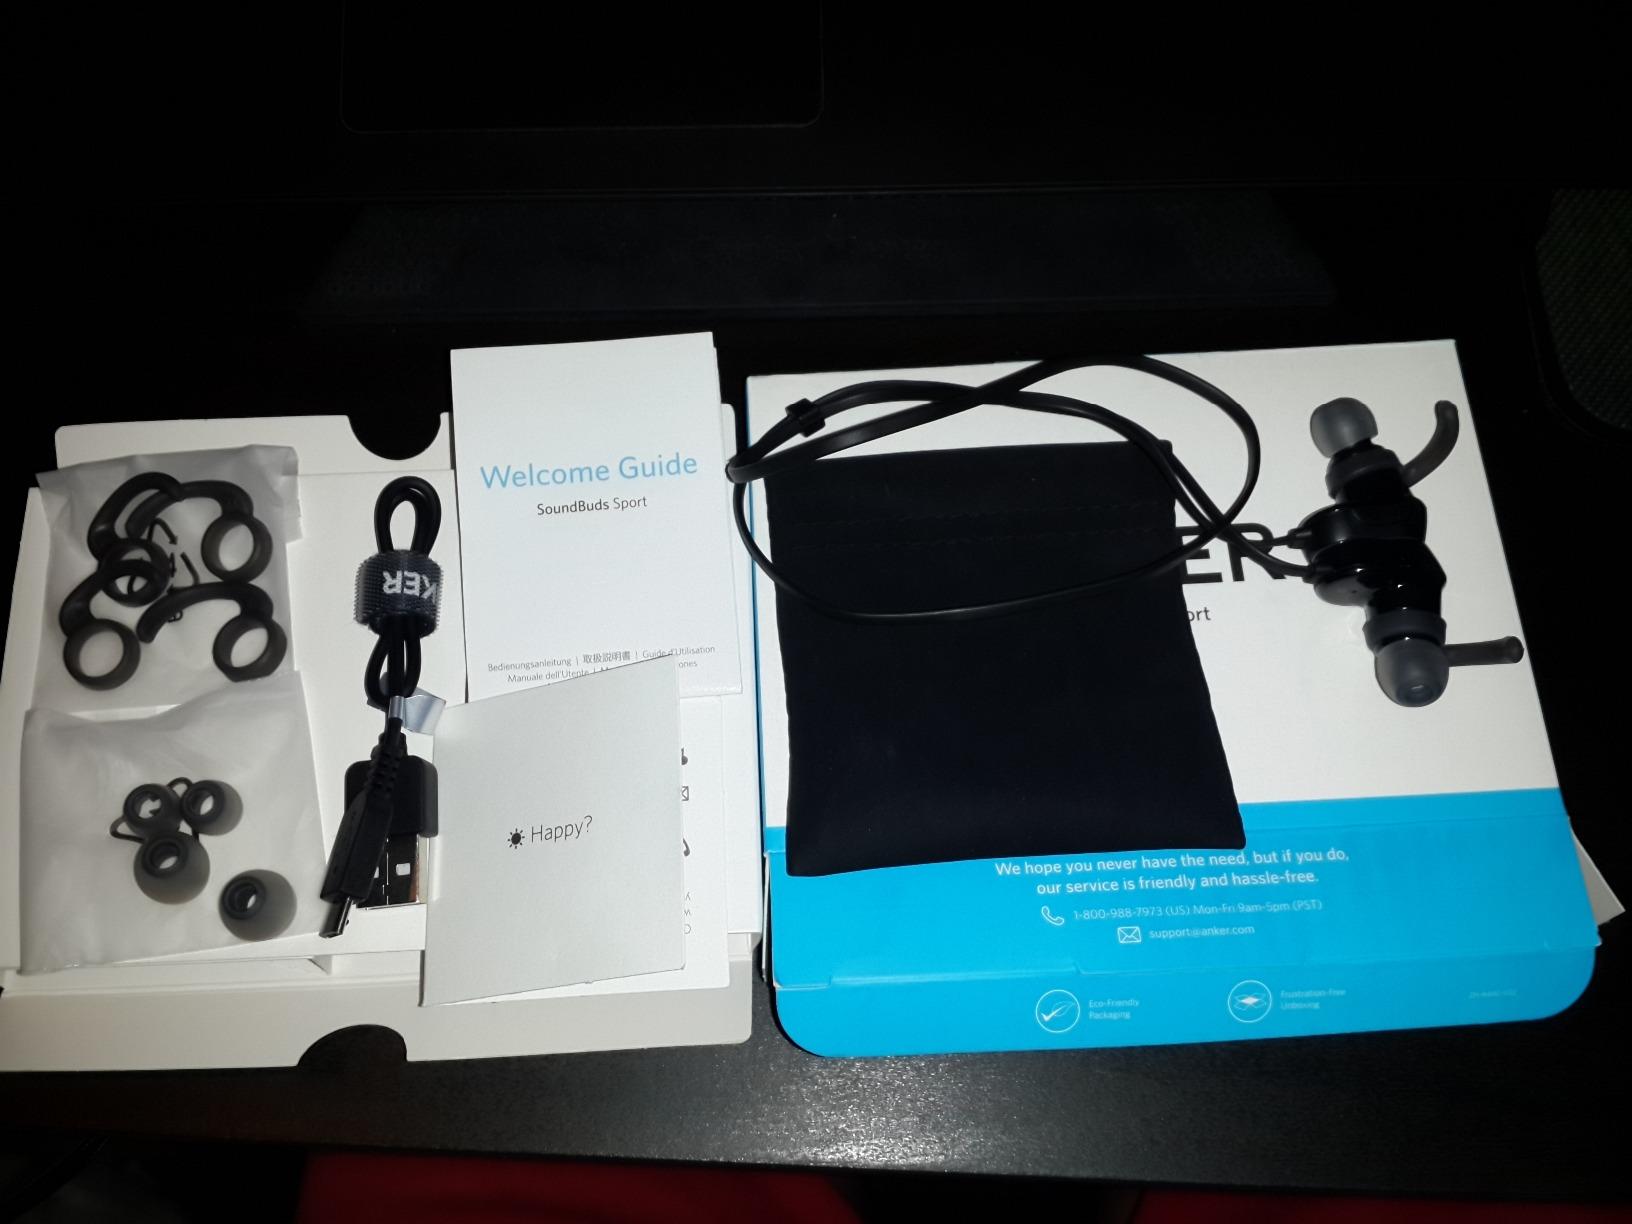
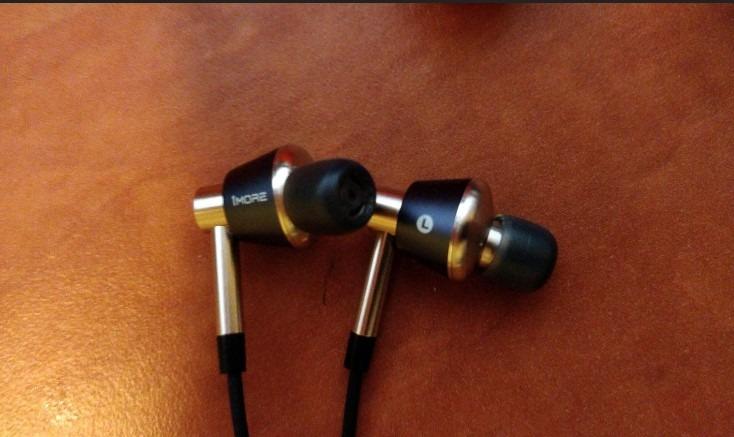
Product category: headphones
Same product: no